Ronald Barnes, 3rd Baron Gorell

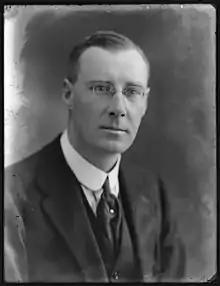
Gorell in 1920

Ronald Gorell Barnes, 3rd Baron Gorell (16 April 1884 – 2 May 1963), was a British hereditary peer, Liberal politician, poet, author and newspaper editor.